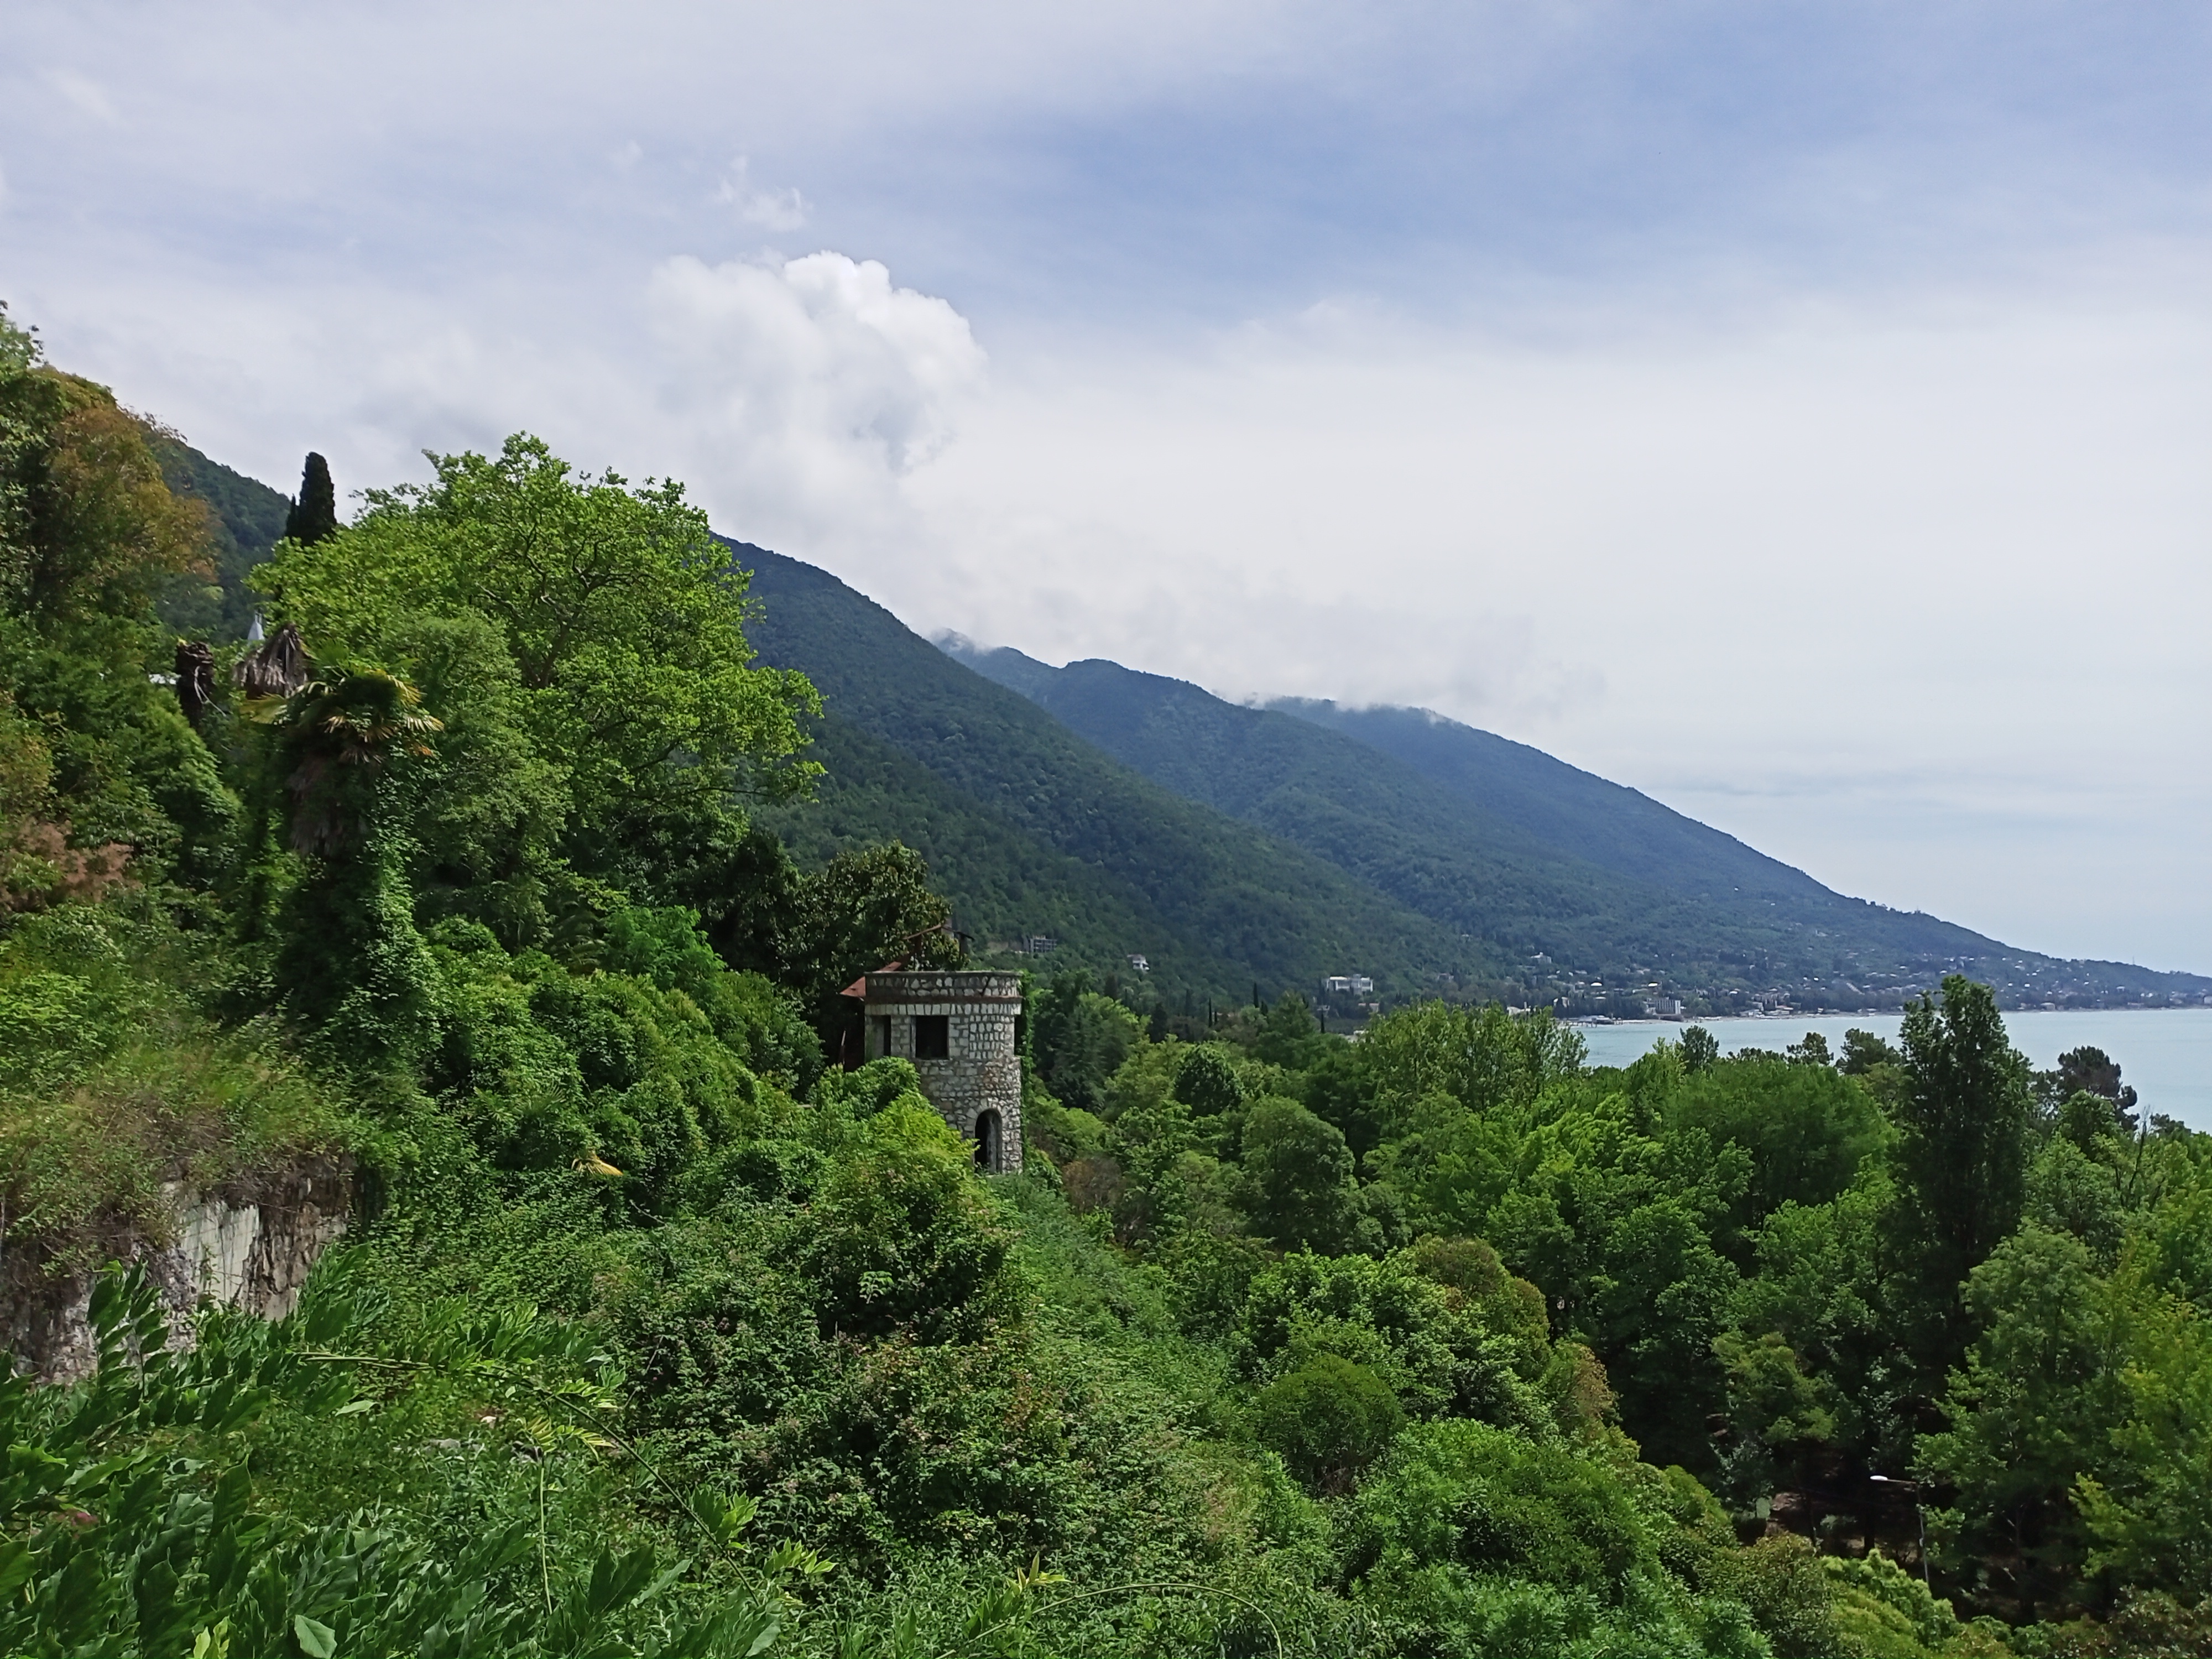
nature, cloud, sky, mountain, water, plant, highland, natural landscape, tree, landscape, forest, mountain range, hill, hill station, fell, road, jungle, temperate broadleaf and mixed forest, tropics, valley, ridge, reservoir, tropical and subtropical coniferous forests, chaparral, valdivian temperate rain forest, tourism, rainforest, cumulus, lake, lake district, ocean, headland, old growth forest, vacation, loch, sound, coast, rock, shrubland, grass, shrub